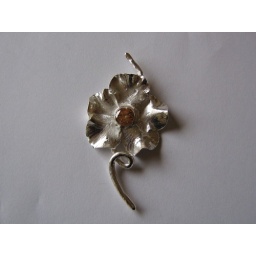
hand formed art clay silver flower pendant. CZ champaign color 8 mm in bezel setting